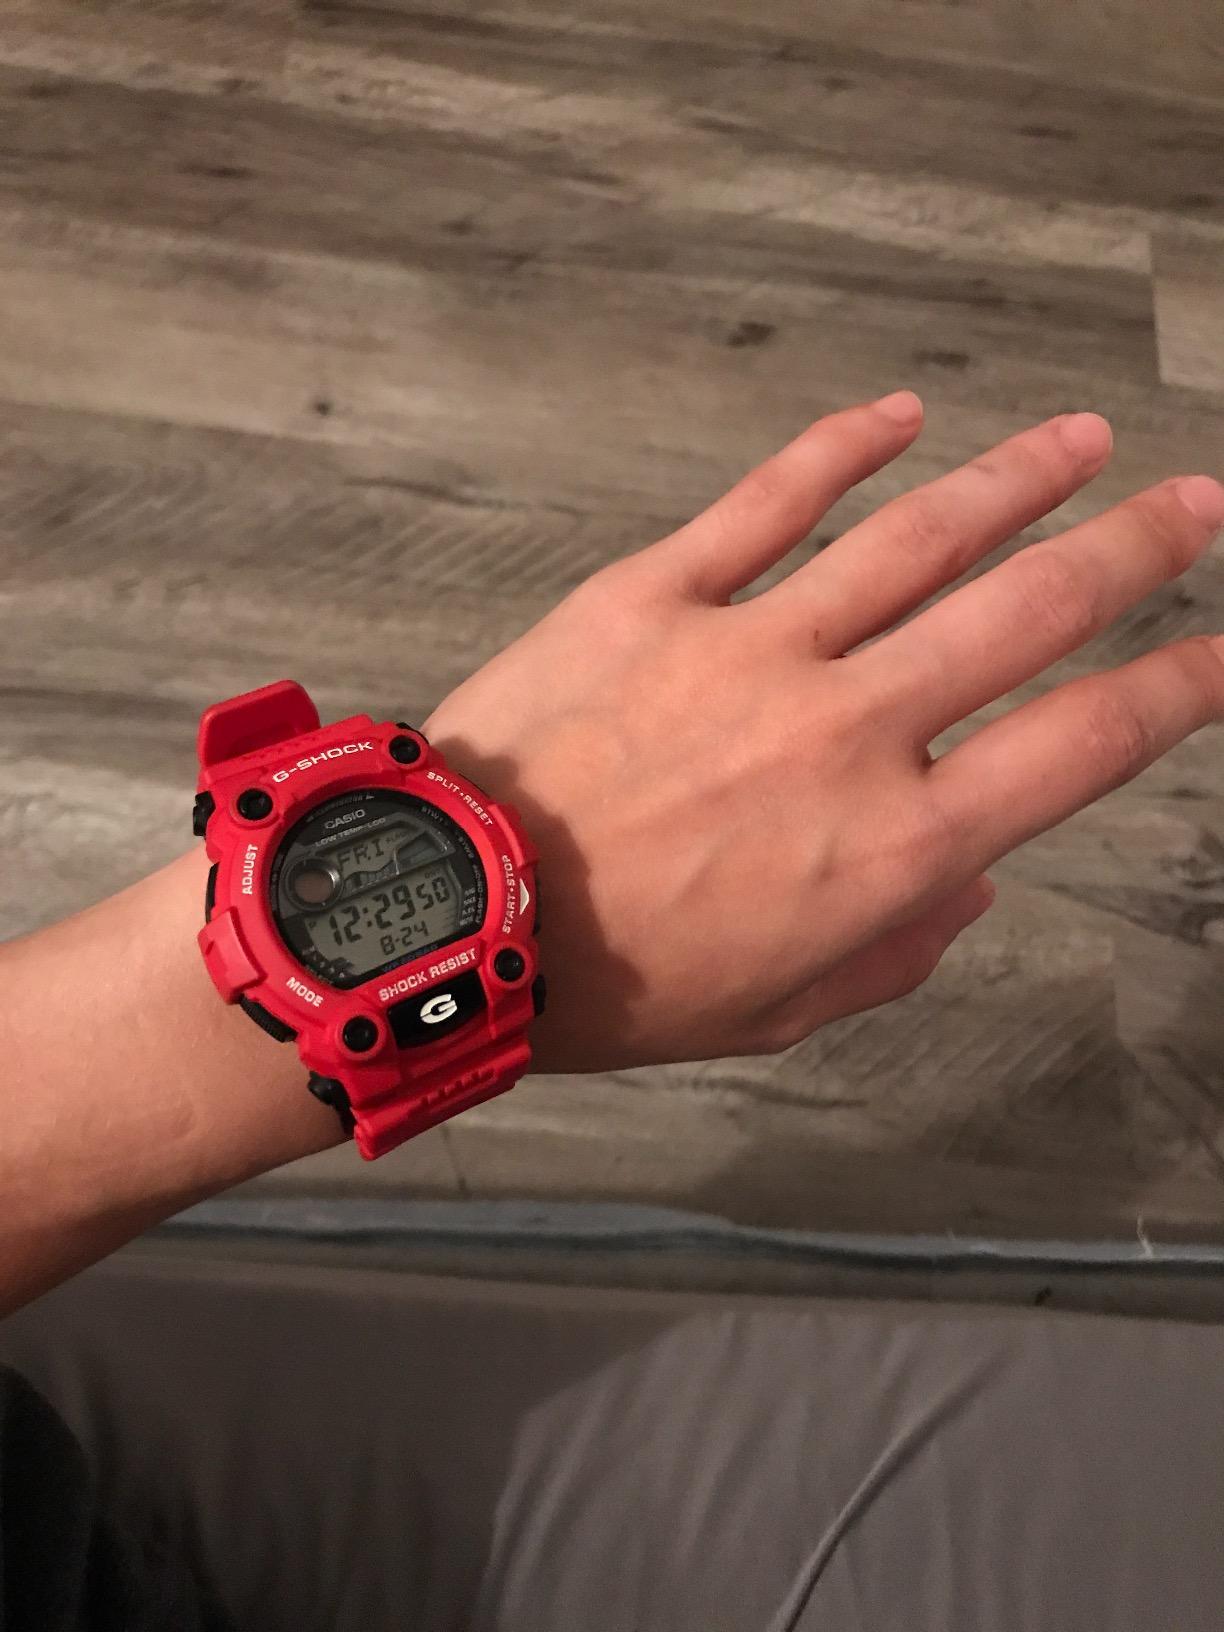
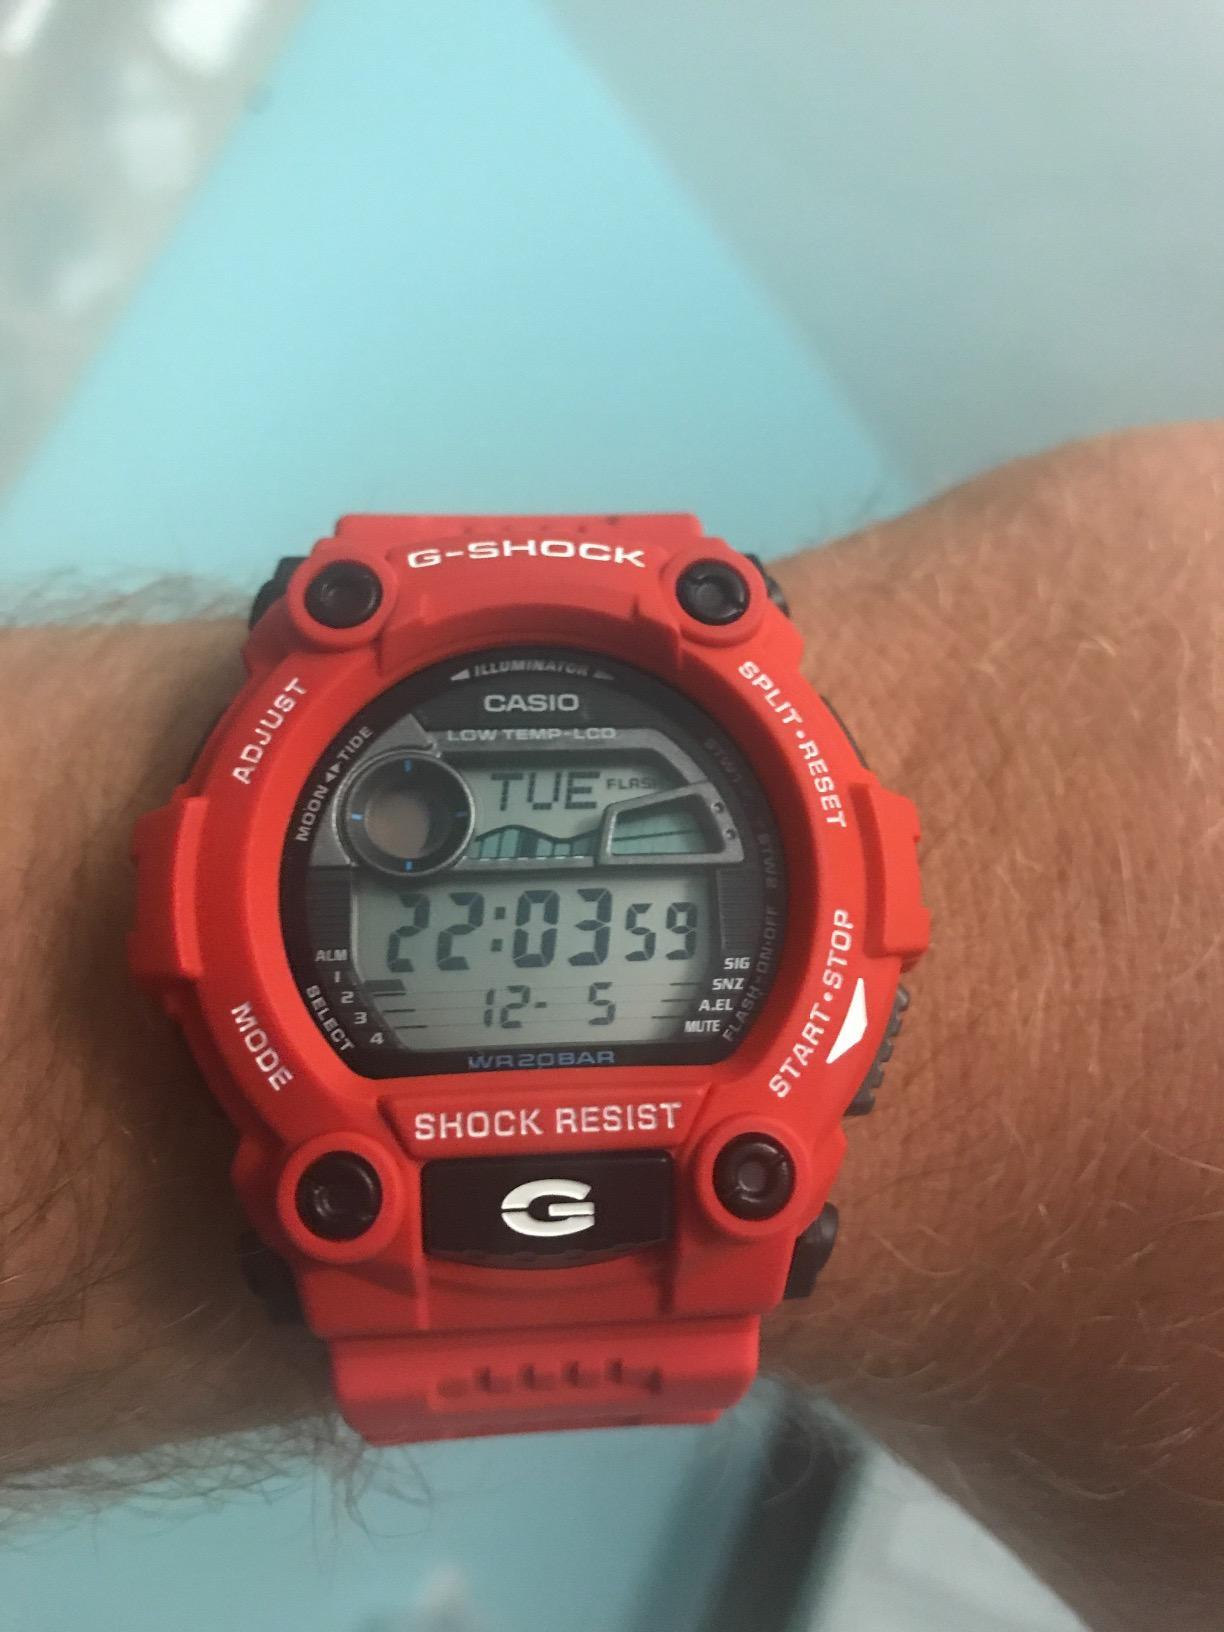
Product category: accessories_watch
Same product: yes